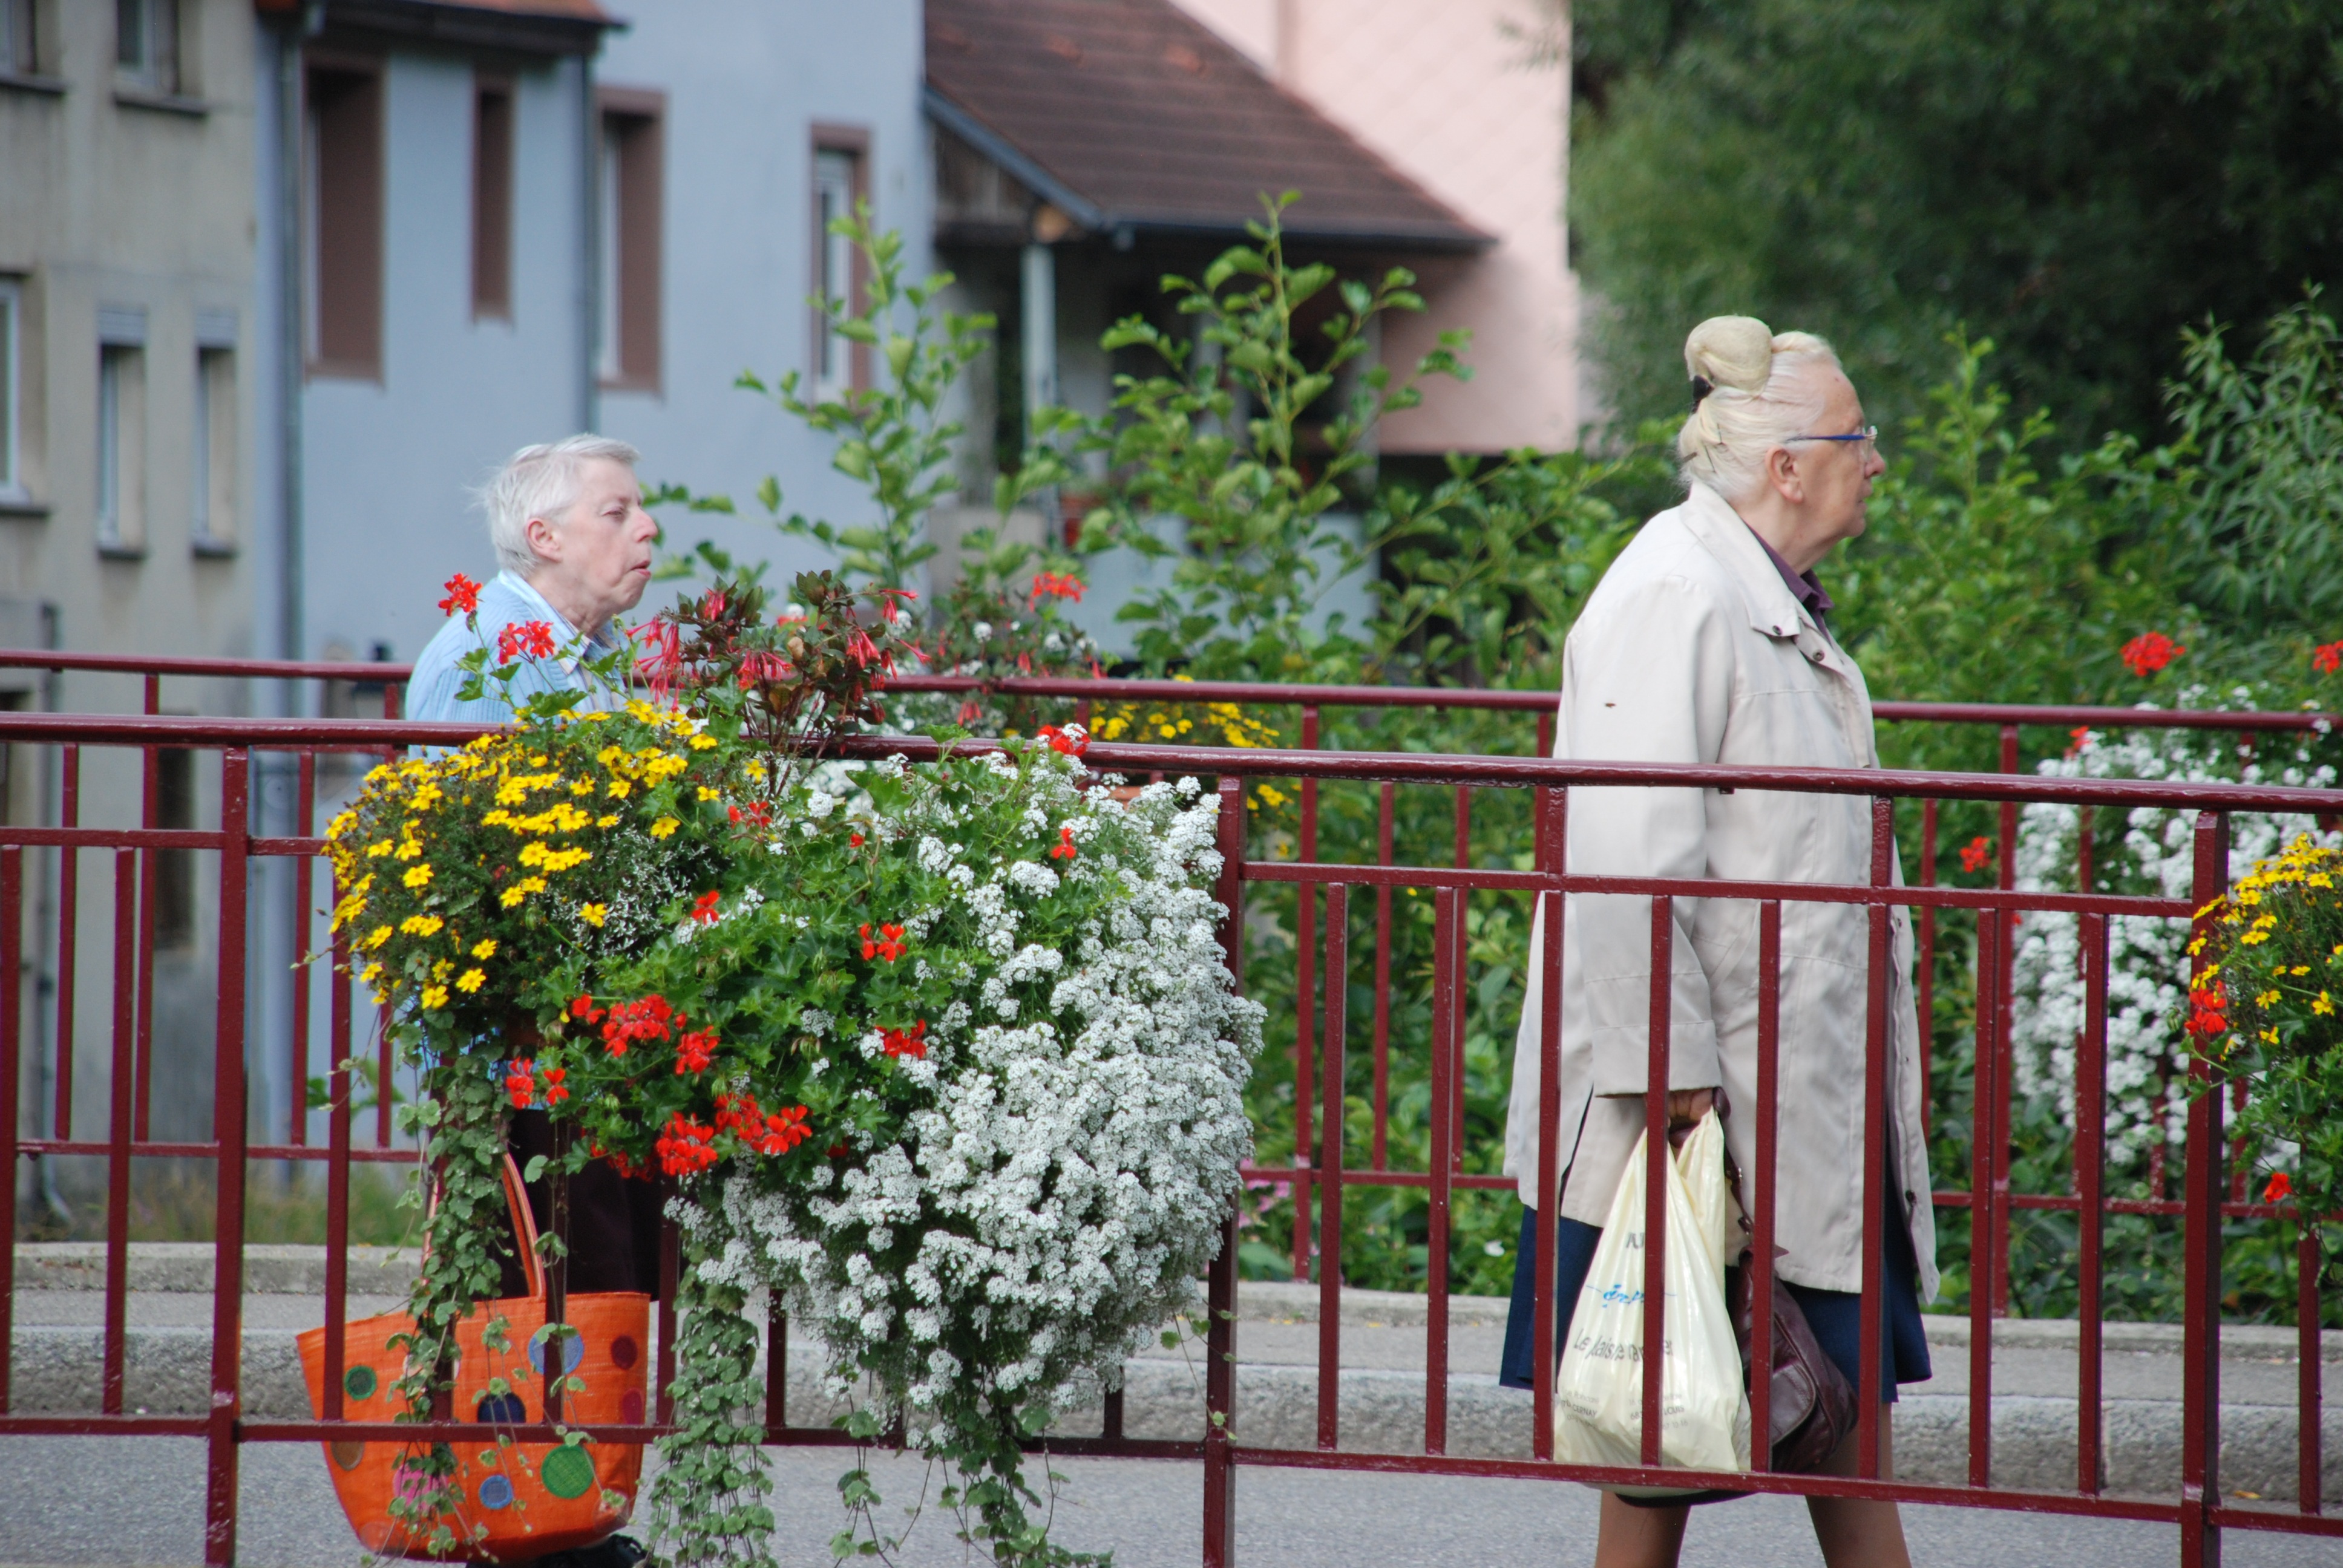
people, woman, bridge, flower, old, france, spring, bag, aisle, elderly, floristry, messages